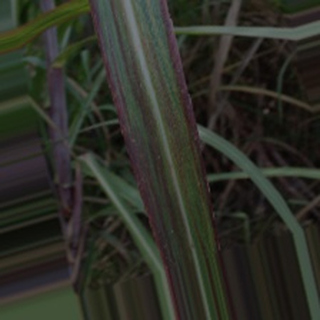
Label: sugarcane_bacterial_blight